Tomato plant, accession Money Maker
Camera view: horizontal (90 deg, fisheye); turntable rotation: 60 degrees
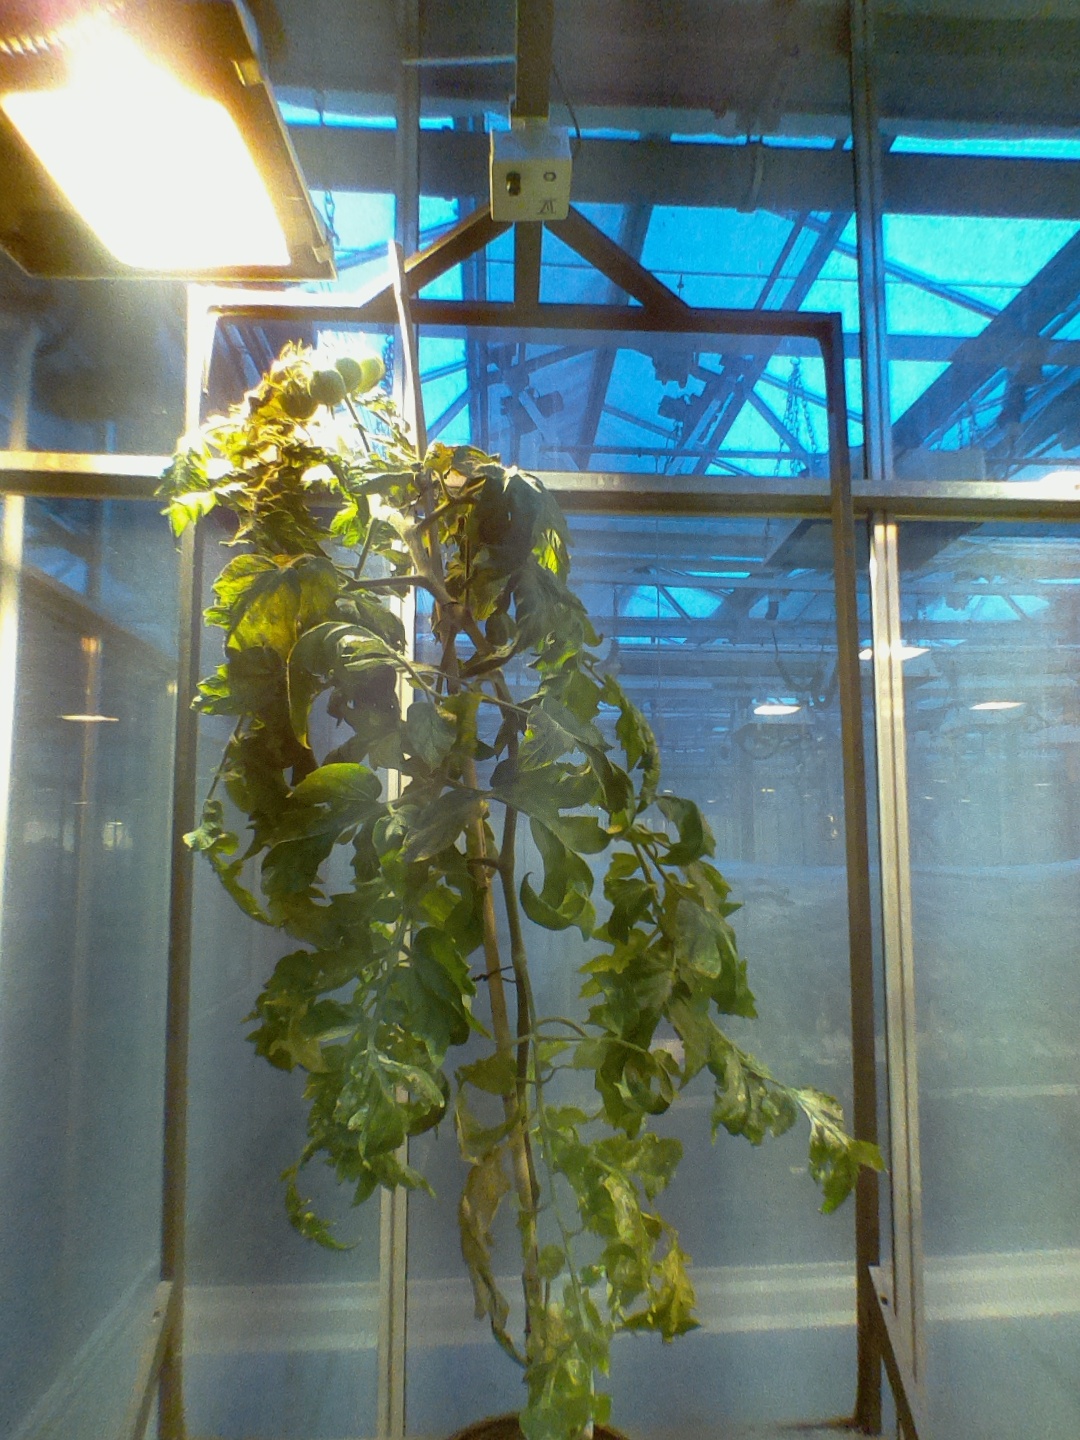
BBCH growth stage 76: 60%-70% of final fruit size